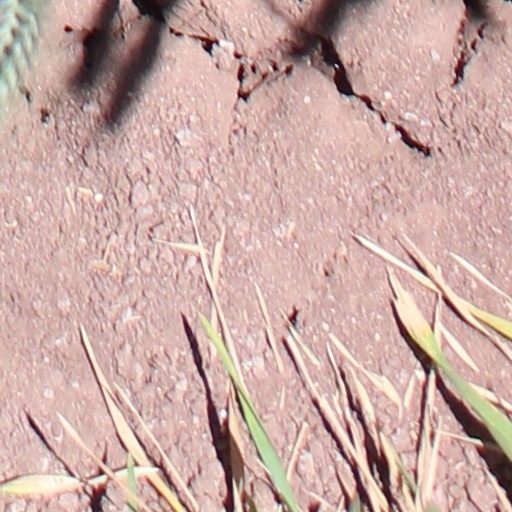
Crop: wheat